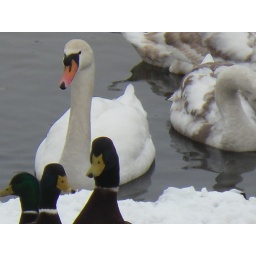
ducks and swan in lake at surrey lake